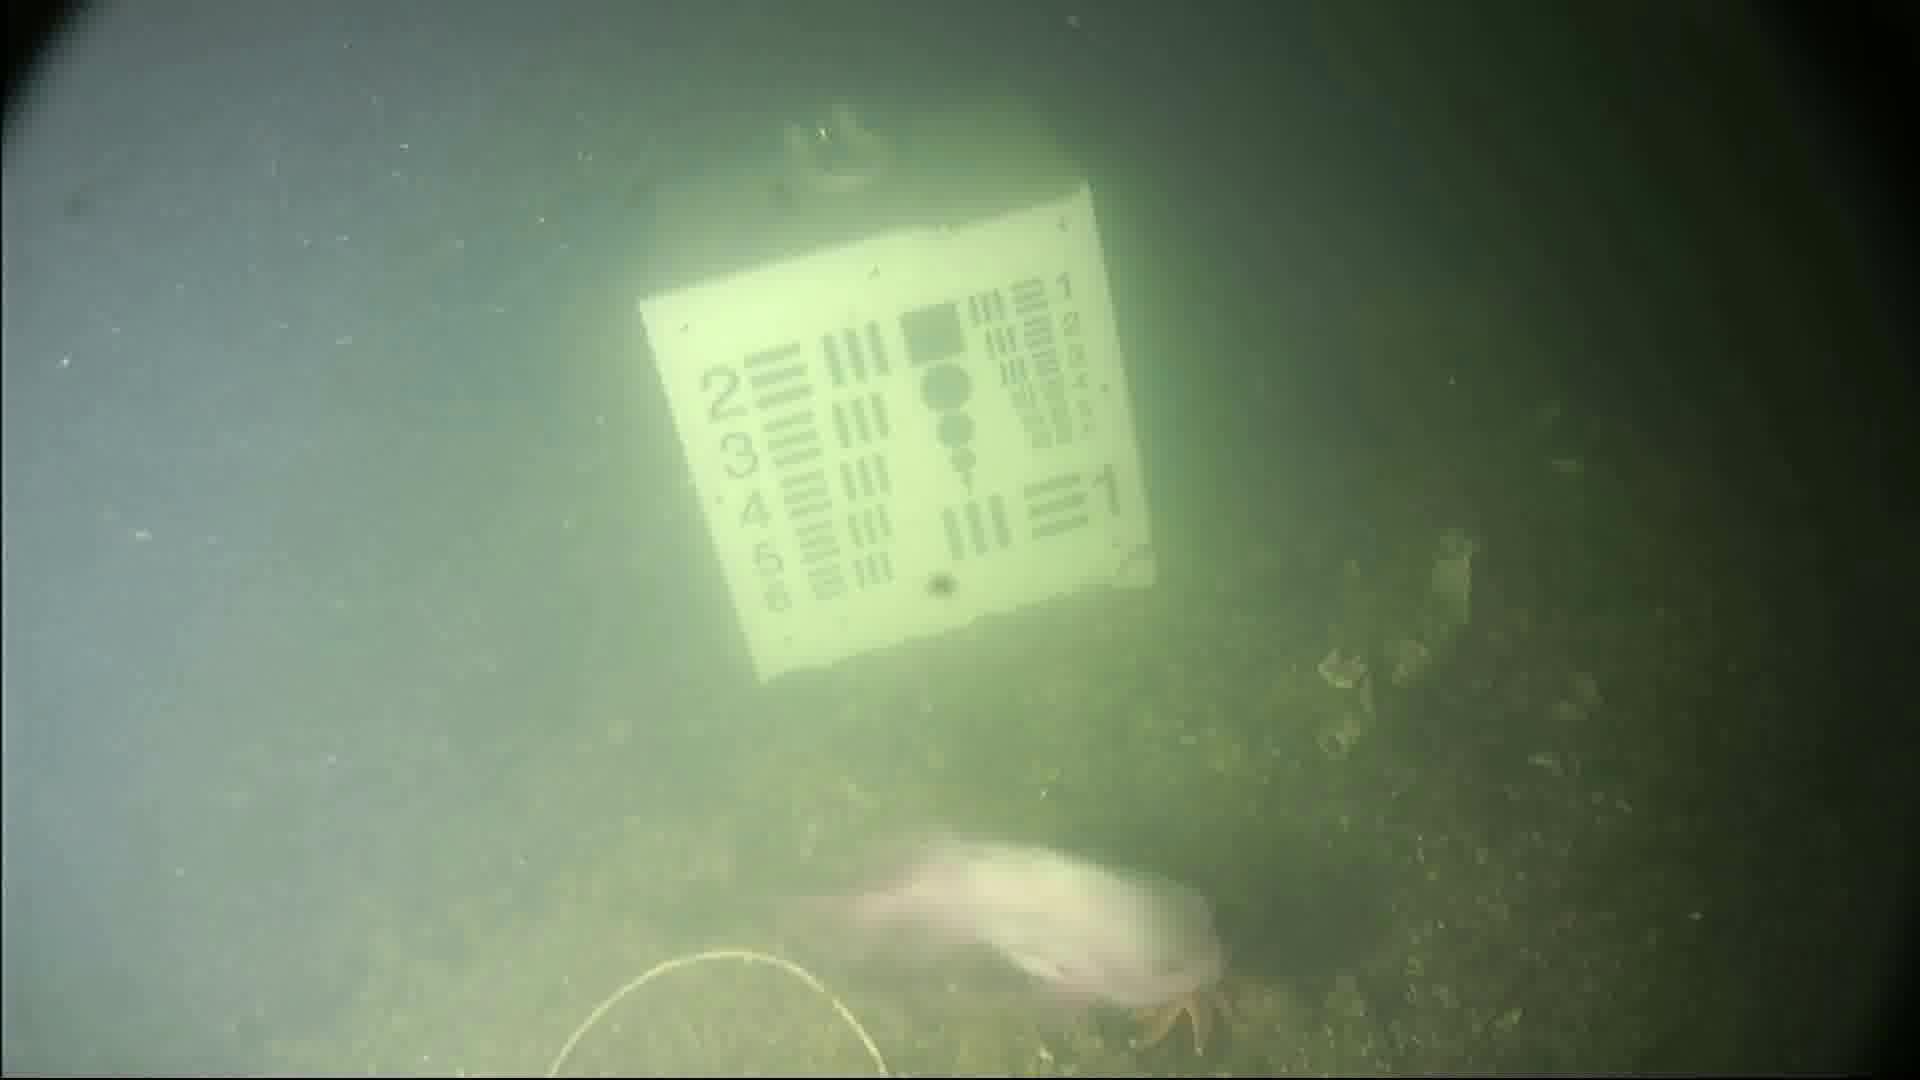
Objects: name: starfish
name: fish